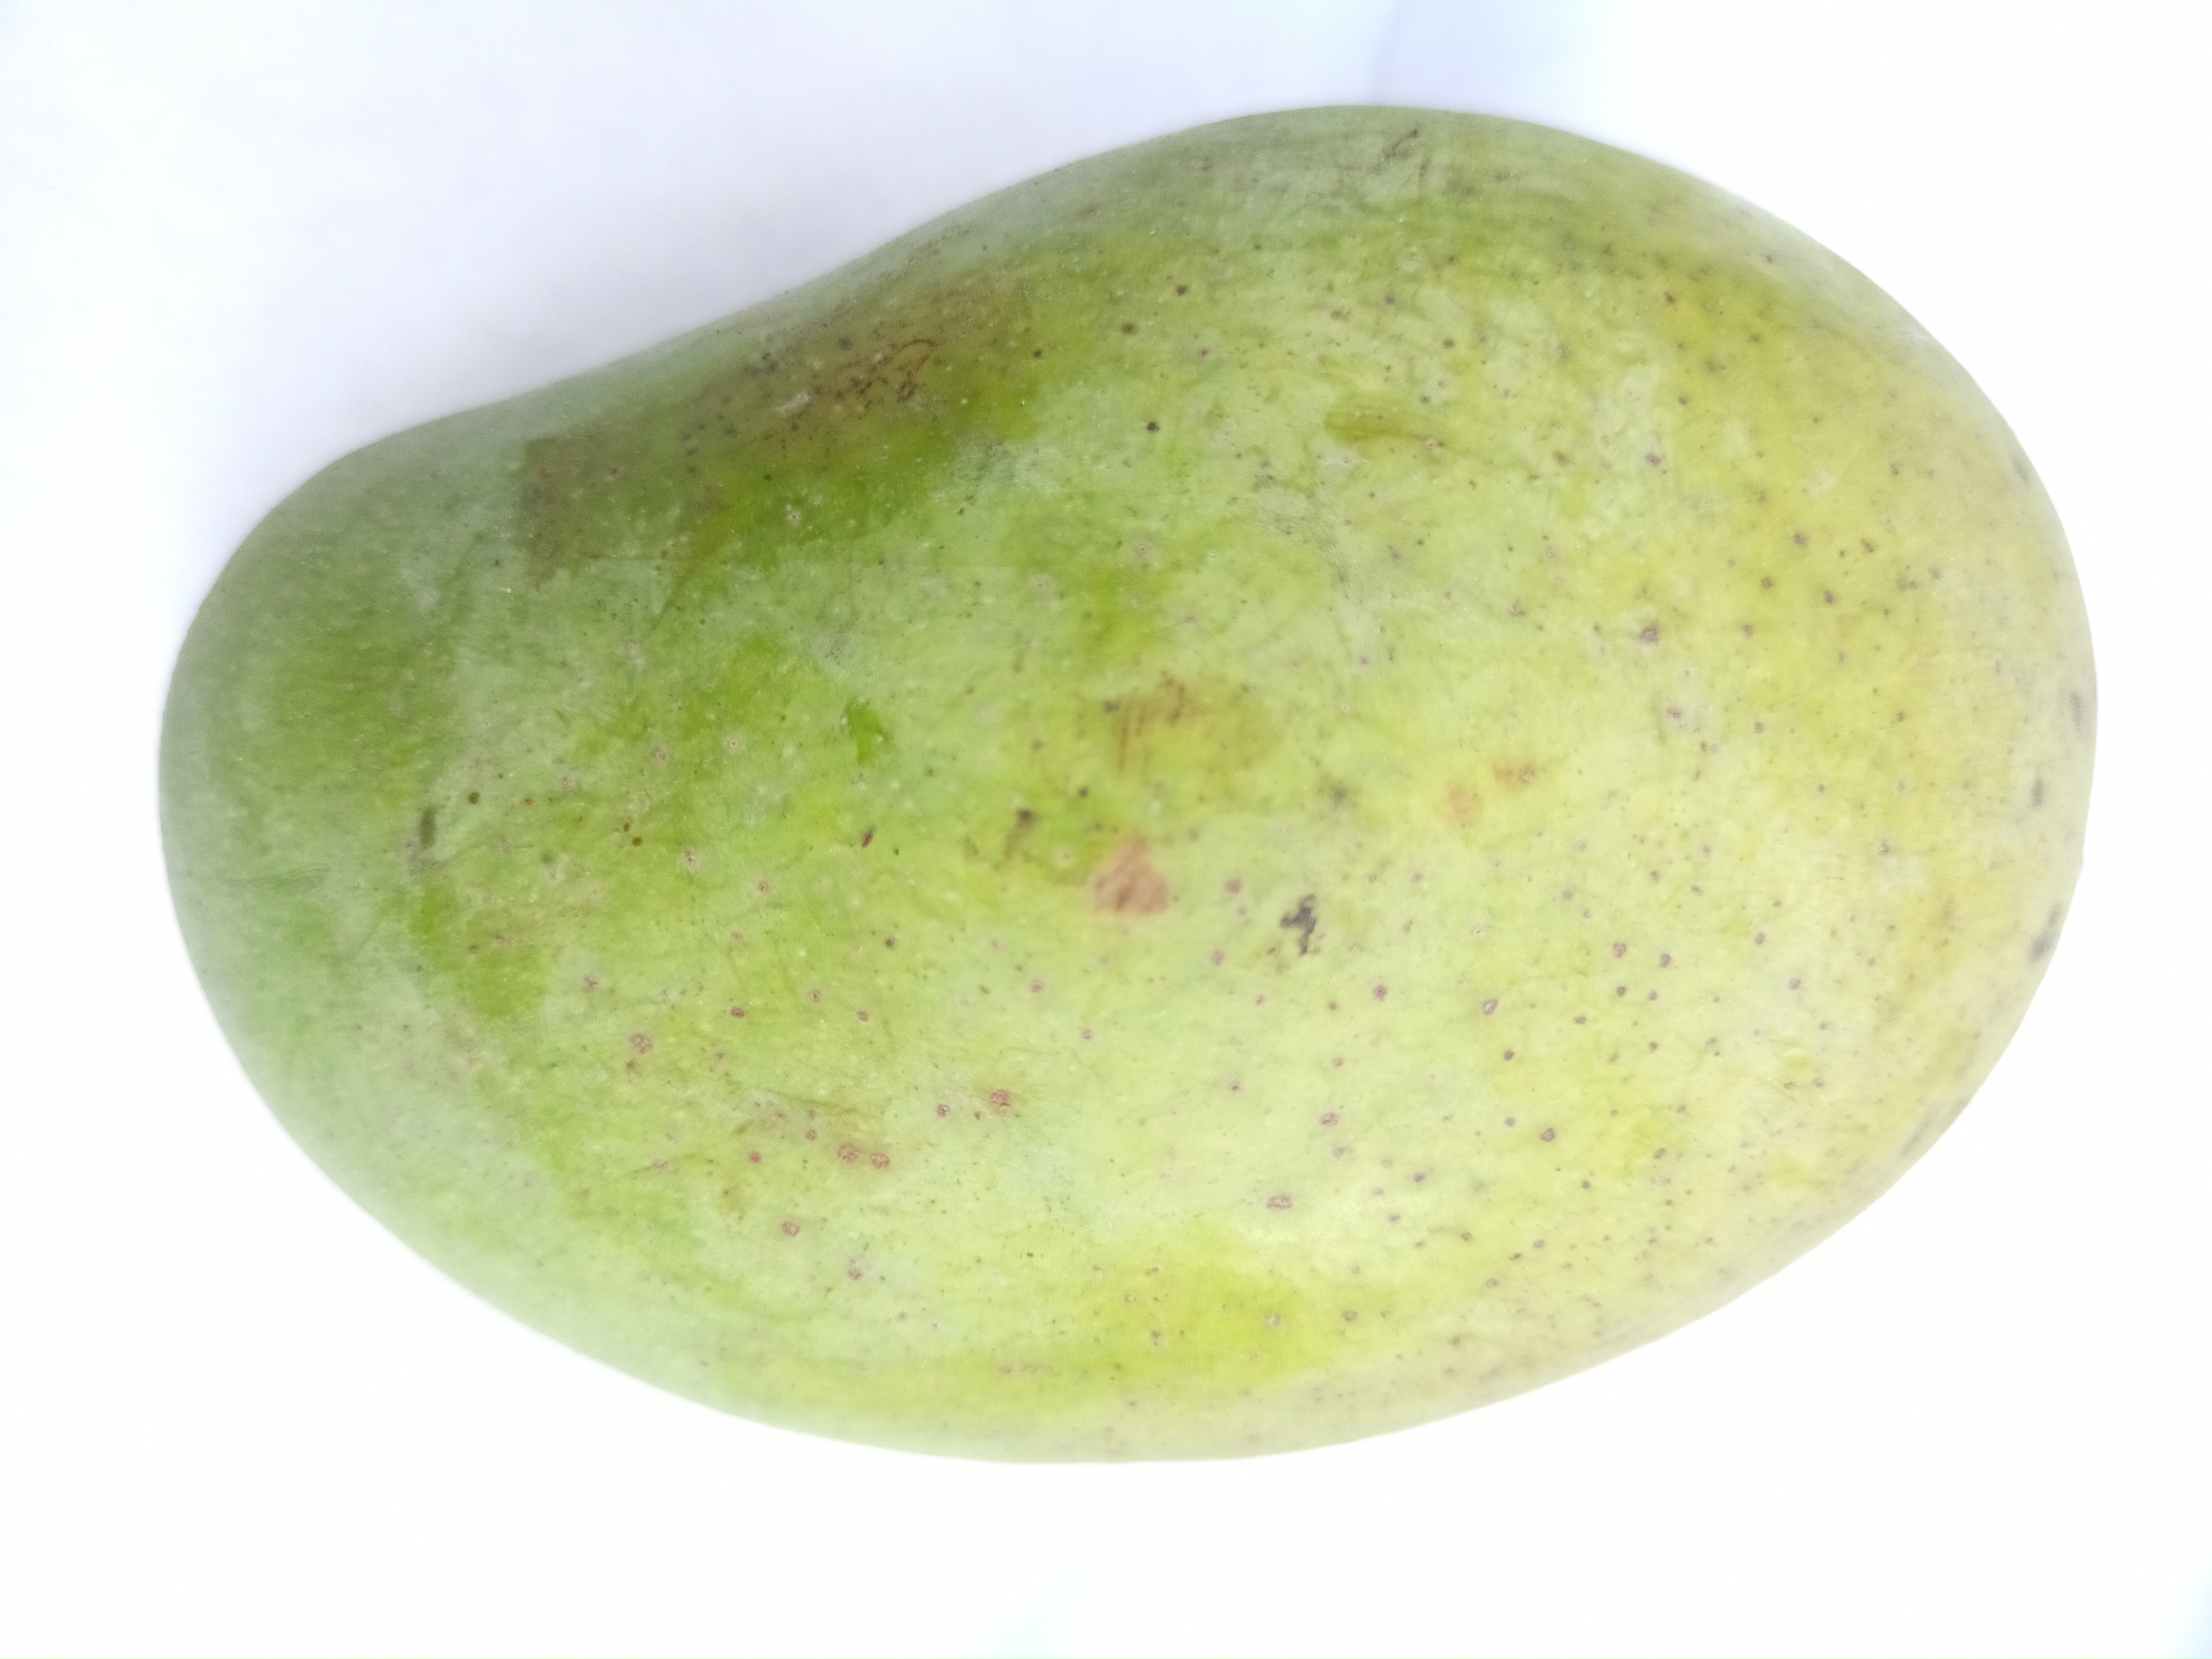
Mango variety: Amrapali